USC Heidelberg

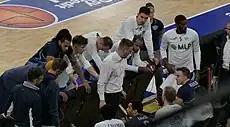
Huddle in January 2023.

Eric Washington came from Niners Chemnitz as Heidelberg's new floor general. As playmaker he would "create opportunities, especially in transition, after blocks and from isolation" and "play defensively with commitment and passion," said new Heidelberg head coach Joonas Iisalo.